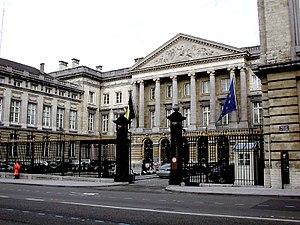
Les élections législatives fédérales belges anticipées se sont déroulées le dimanche 13 juin 2010. À la suite d'une absence de consensus dans le dossier Bruxelles-Hal-Vilvorde, le parti libéral flamand Open VLD annonce son intention de quitter le gouvernement le 22 avril 2010, le Premier ministre belge Yves Leterme donne immédiatement sa démission au roi Albert II qui l'accepte quatre jours plus tard.
Les élections législatives fédérales belges se sont déroulées le dimanche 10 juin 2007. Les électeurs ont été amenés à élire les nouveaux membres de la Chambre des représentants et du Sénat. Les précédentes élections législatives ont eu lieu le 18 mai 2003.